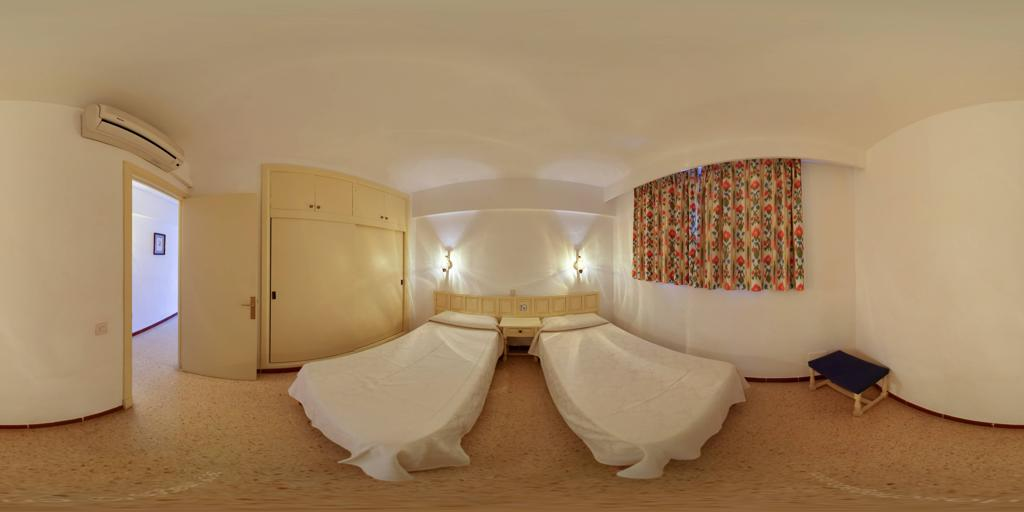
Referred object: Air conditioner above the door

Referred object: the floral patterned curtain